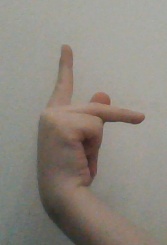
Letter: dha